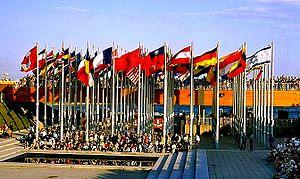
Place des nations à l'Exposition universelle de 1967 à Montréal